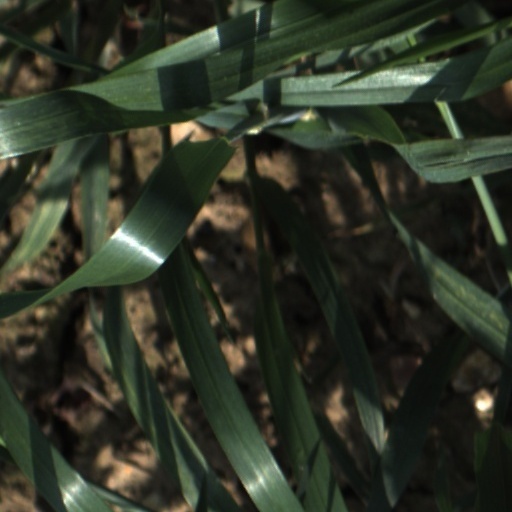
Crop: wheat